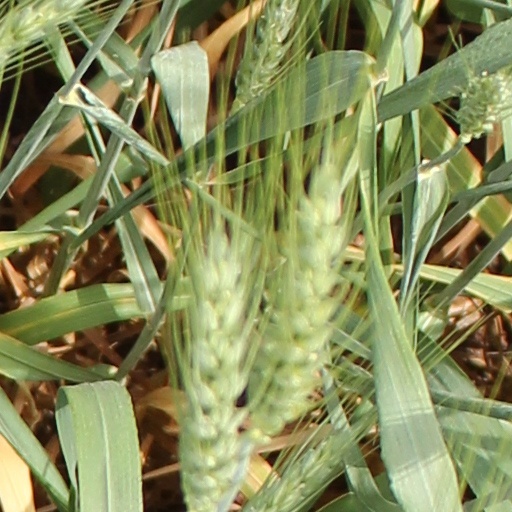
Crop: wheat